Will Knaak

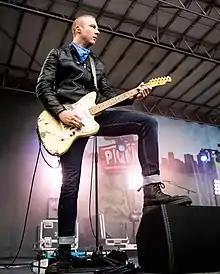
Will Knaak on stage in 2019. Photo by Julia Simone Paul.

William Carter Knaak (born September 23, 1984, Austin, Texas) is an American guitarist and singer-songwriter who has served as a sideman in several bands, released his own albums as a solo artist and frontman, and was the lead guitarist in the alternative rock band Blue October from 2018 to 2022. He currently plays guitar and pedal steel in Parker McCollum's band.